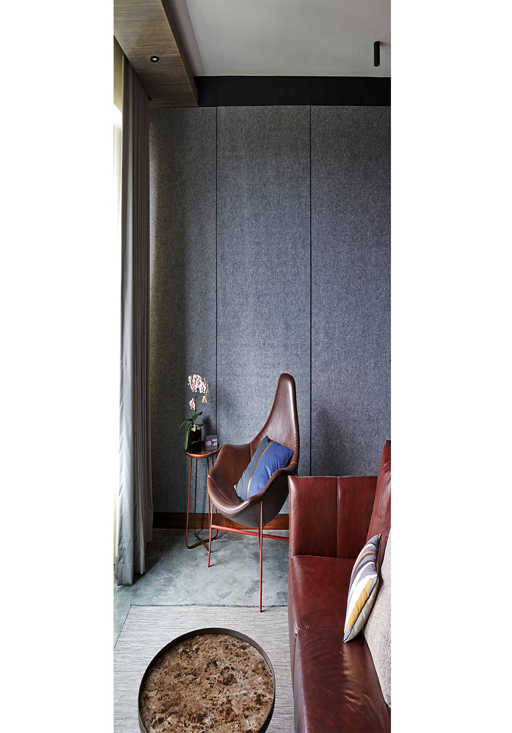
a-room flat designed for entertaining